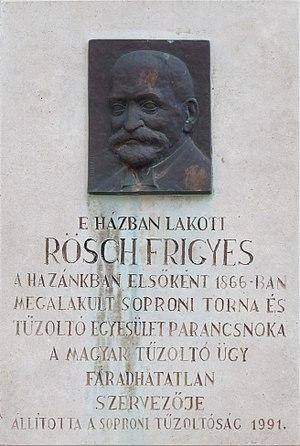
Plaque commémorative à M Frigyes Rösch (1832-1923) commandant en chef des pompiers de la ville de Sopron et professeur du lycée d’enseignement moderne. Elle a été apposée sur le mur de son ancien domicile en 1991. L’auteur du relief en bronze est M Tamás Soltra E. (13 rue Új, Sopron, Hongrie) Magyar: Rösch Frigyes (1832-1923) Sopron tűzoltó főparancsnoka, főreáliskolai tanár emléktáblája egykori lakóhelyén. A bronz dombormű Soltra E. Tamás szobrászművész alkotása. (Sopron, Új utca 13.)